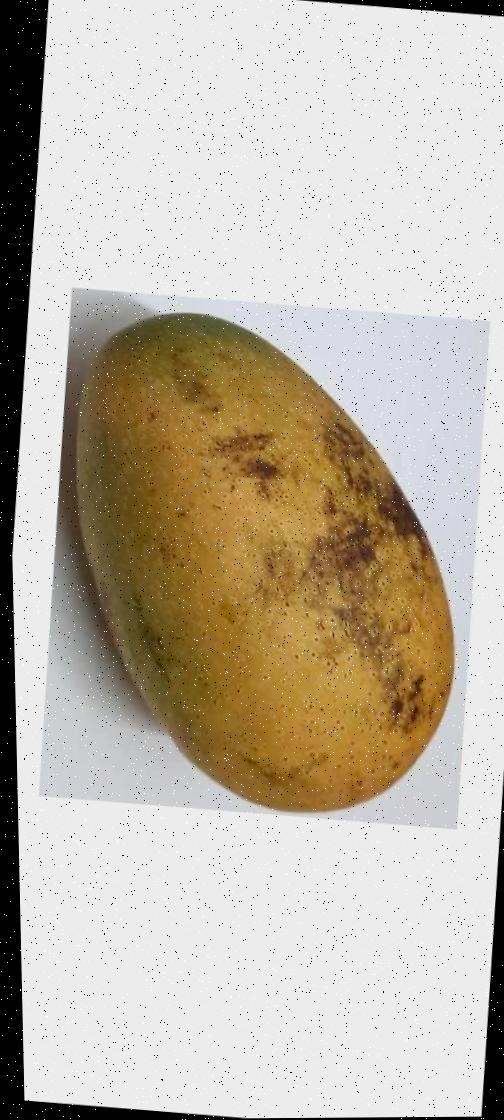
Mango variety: Ashshina Classic